Livery cab

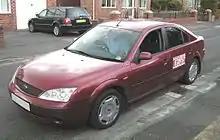
A Ford Mondeo UK private hire in Ormskirk, West Lancashire, with company name and telephone number on each side

In London the term "minicab" is used, while "private hire" is used in the rest of the United Kingdom. They began operating in the 1960s in competition with hackney carriages after a loophole in the law was spotted (although in some areas it is possible to hold a dual hackney/private hire licence).